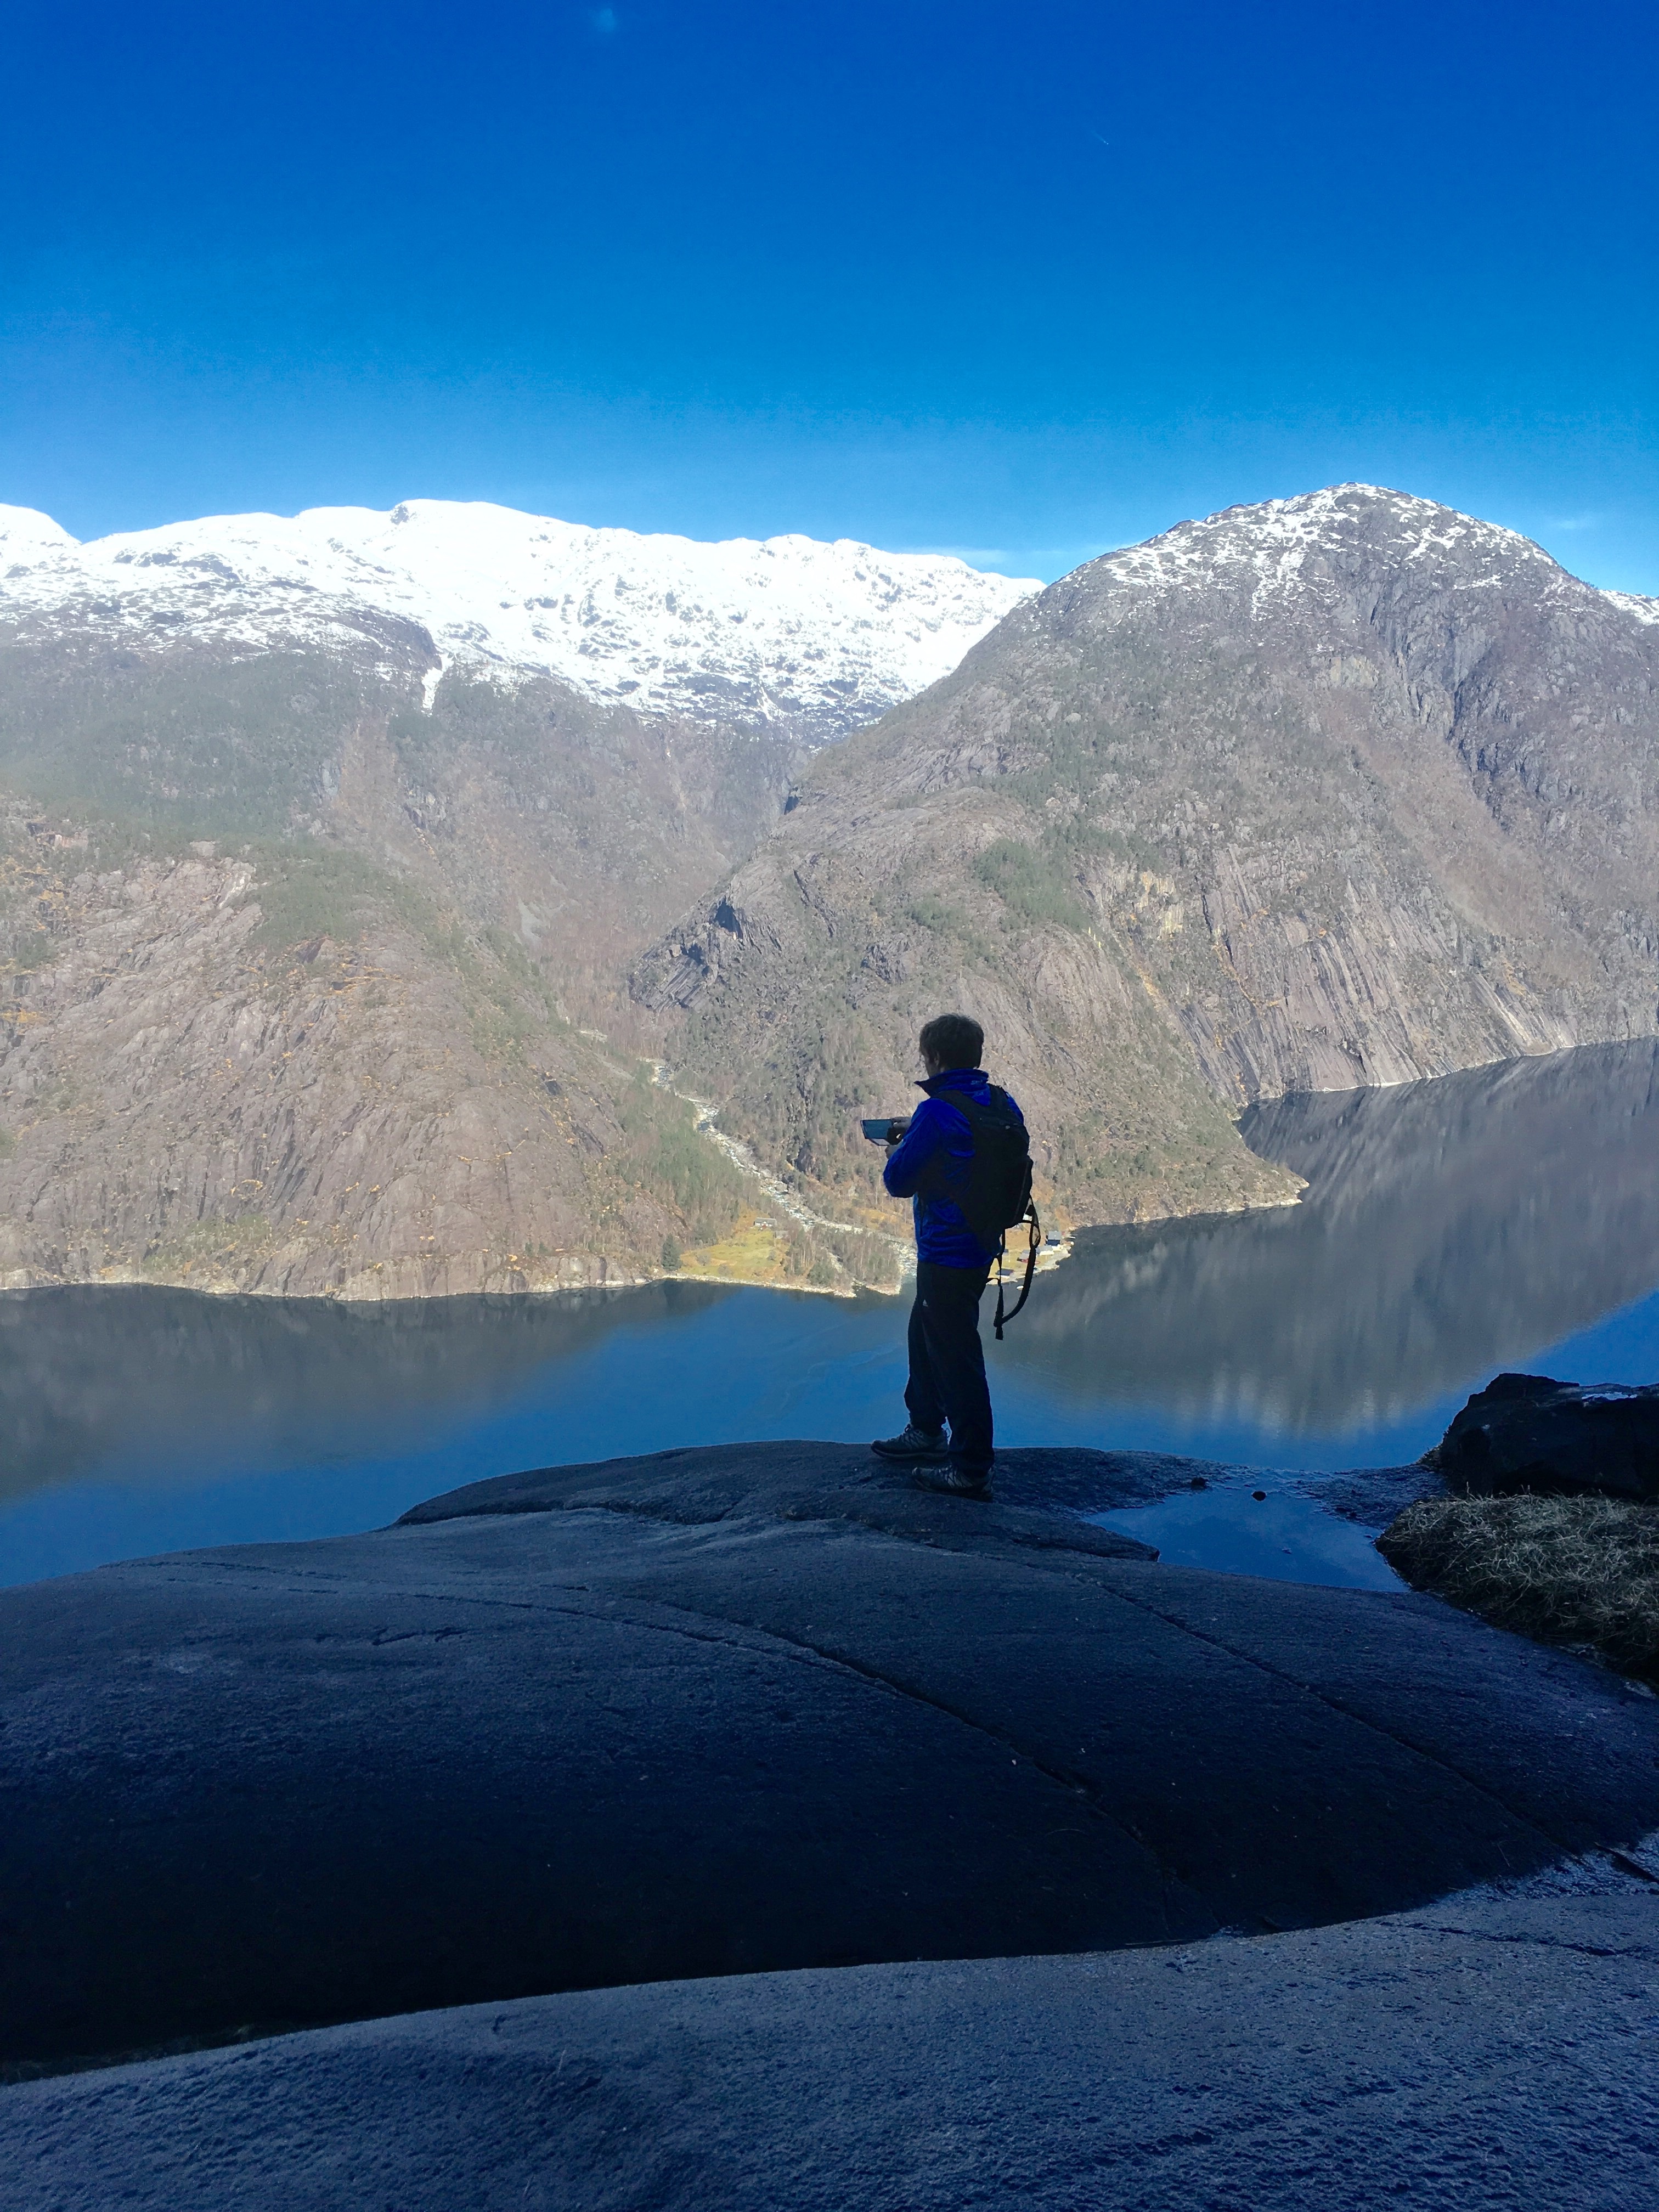
walking, mountain, snow, winter, lake, adventure, mountain range, ice, glacier, blue, fjord, arctic, extreme sport, ridge, summit, mountaineering, alps, landform, geographical feature, mountainous landforms, glacial landform